Salazar v. Ramah Navajo Chapter

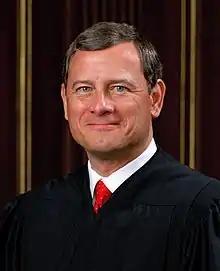
Chief Justice John Roberts, author of the dissent

Chief Justice of the United States John Roberts dissented from the majority opinion. Roberts asserted that the Court's decision would cause the BIA to exceed the monetary limits for the IDEAA contracts, which were set by Congress under its appropriation authority. In addition, Roberts noted that Congress expressly forbade the BIA from reducing payments to other tribes and programs to pay an IDEAA contract. Roberts would have distinguished "Cherokee Nation" from this case because "Cherokee Nation" did not have a similar restriction on reducing other payments. Consequently, Chief Justice Roberts wrote that he would have reversed the decision of the Tenth Circuit Court. Roberts was joined in his dissent by Justices Ruth Bader Ginsburg, Stephen Breyer, and Samuel Alito.